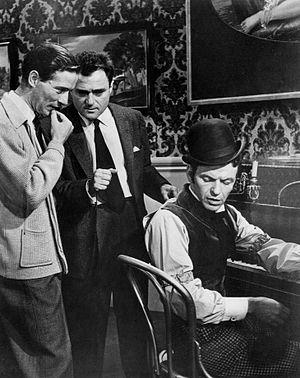
Michael Anderson, né le 30 janvier 1920 à Londres au Royaume-Uni et mort le 25 avril 2018 à Vancouver au Canada, est un réalisateur britannique.
Le Tour du monde en quatre-vingts jours est un film américain réalisé par Michael Anderson, sorti en 1956.